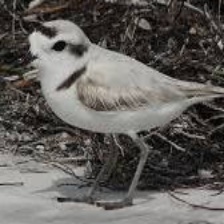
Species: SNOWY PLOVER
Scientific name: CHARADRIUS NIVOSUS